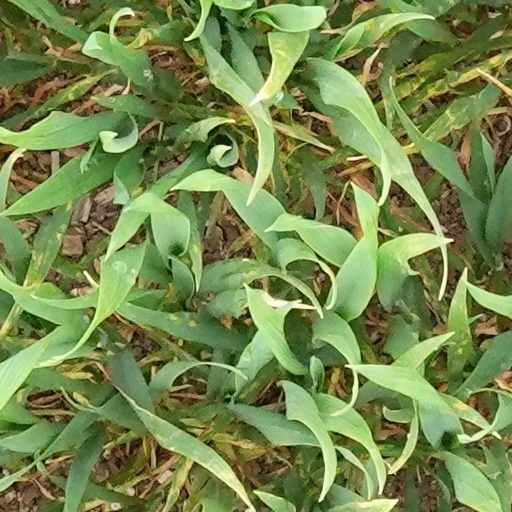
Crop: wheat